Rachita Ram

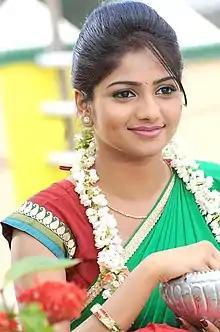
Rachita Ram in 2015

Rachita Ram (born Bindhya Ram; 3 October), is an Indian actress who predominantly works in Kannada films. Considered among the leading Kannada actresses, Rachita is a recipient of various accolades including one Filmfare Award South and three South Indian International Movie Awards.